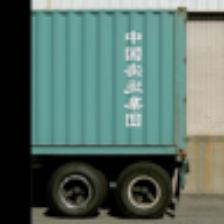
Label: NonHuman